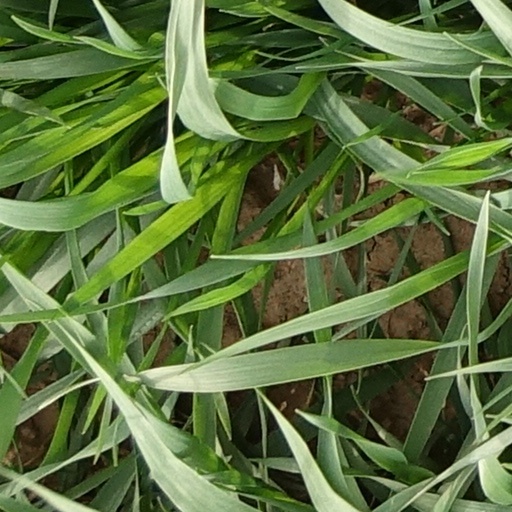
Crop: wheat